19th Rome Film Festival

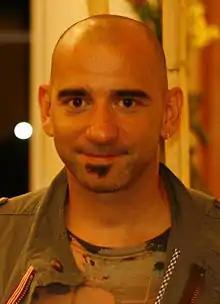
Pablo Trapero, Jury President

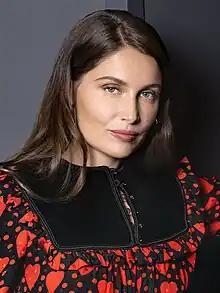
Laetitia Casta, Jury member

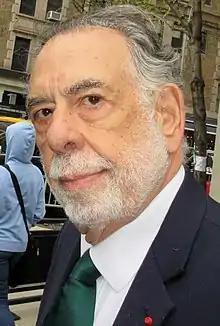
Francis Ford Coppola in 2019

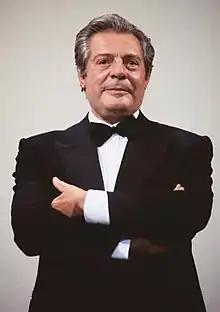
Marcello Mastroianni, in 1990

On 14 October 2024, Cinecittà Studios hosted the Italian premiere of the 2024 film "Megalopolis" by the Italian-American director Francis Ford Coppola, with a screening introduced by the director himself. The event was streamed live at the Auditorium Parco della Musica's Sala Petrassi as the pre-opening of the festival. During the evening a special tribute was paid to the director.